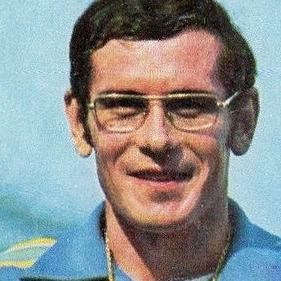
Age: 29